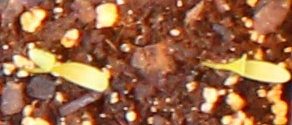
Label: Sugar beet